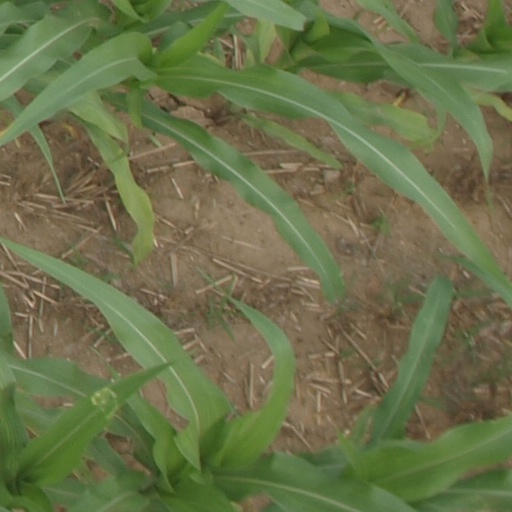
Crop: maize; corn